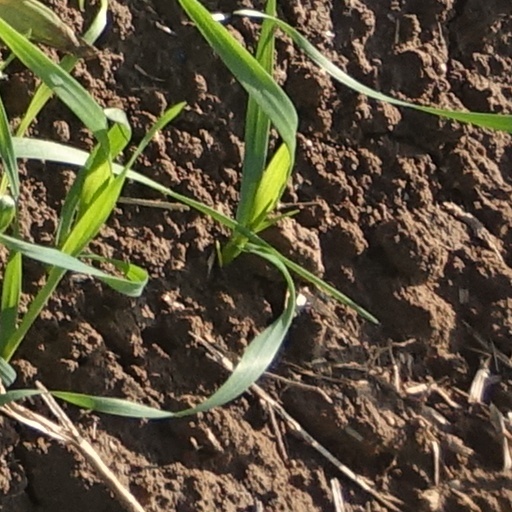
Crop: wheat